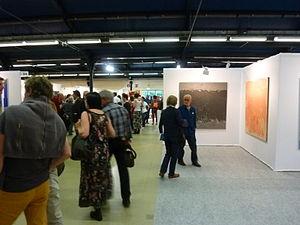
Vernissage du Salon des réalités nouvelles 2011, Parc floral de Paris
Le Salon des réalités nouvelles est le Salon de l'abstraction, il est animé par les artistes eux-mêmes réunis en une « Association Réalités Nouvelles ».